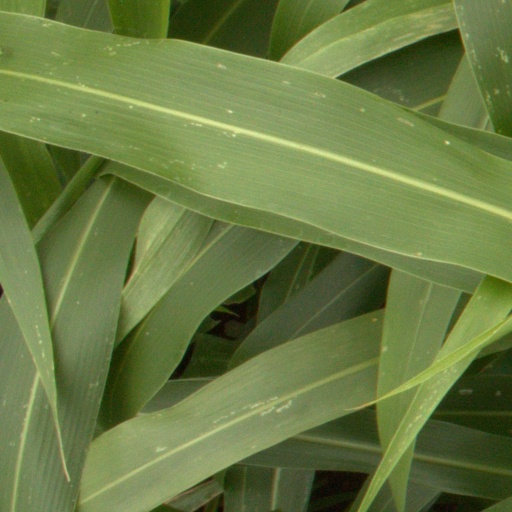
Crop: sorghum